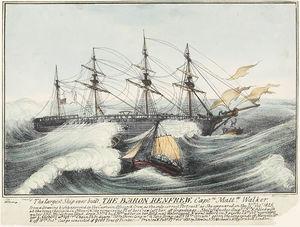
Le Baron of Renfrew Des monstres des mers ... québécois «
Un disposable ship, également appelé raft ship, timber ship, ou timber drogher, était un navire de construction très simple et à peine navigable : il ne faisait qu'un voyage de l'Amérique du Nord à l'Angleterre, où il était démantelé et les billes de bois de sa construction vendues au détail aux chantiers navals britanniques. Le navire jetable a été la parade à deux facteurs défavorables à la rentabilité du commerce maritime britannique du bois : les taxes élevées et les petites cargaisons.
Le Baron of Renfrew, construit en 1825 aux chantiers maritimes de Charles Wood, sis à l'anse du fort, à Sainte-Pétronille, île d'Orléans, était un gigantesques voilier à quatre mâts — en réalité un radeau de flottage en bois amélioré, ou navire jetable — qui mesurait plus de 90 mètres et jaugeait entre 4 000 et 6 000 tonneaux.